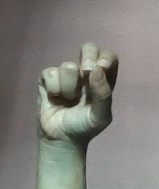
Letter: gaaf